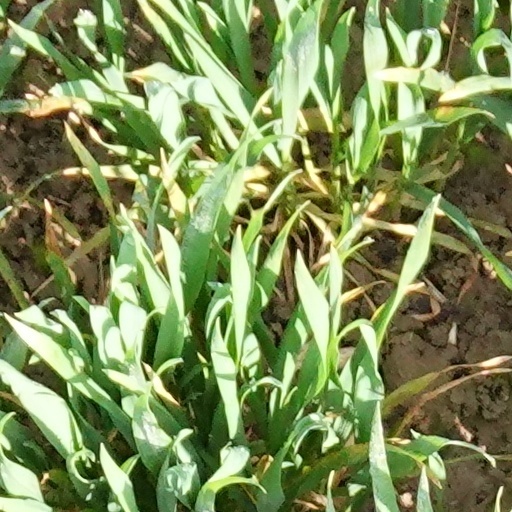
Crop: wheat